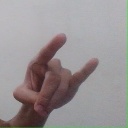
अक्षर: च